Judge Henry William and Francesca Hopkins House

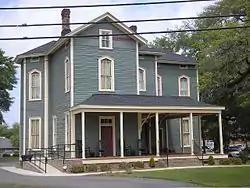

The Judge Henry William and Francesca Hopkins House in Thomasville, Georgia is located two blocks east of Broad Street, the main commercial street in Thomasville. The house was listed on the National Register of Historic Places in 2013.